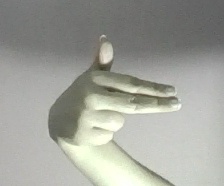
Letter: ghain